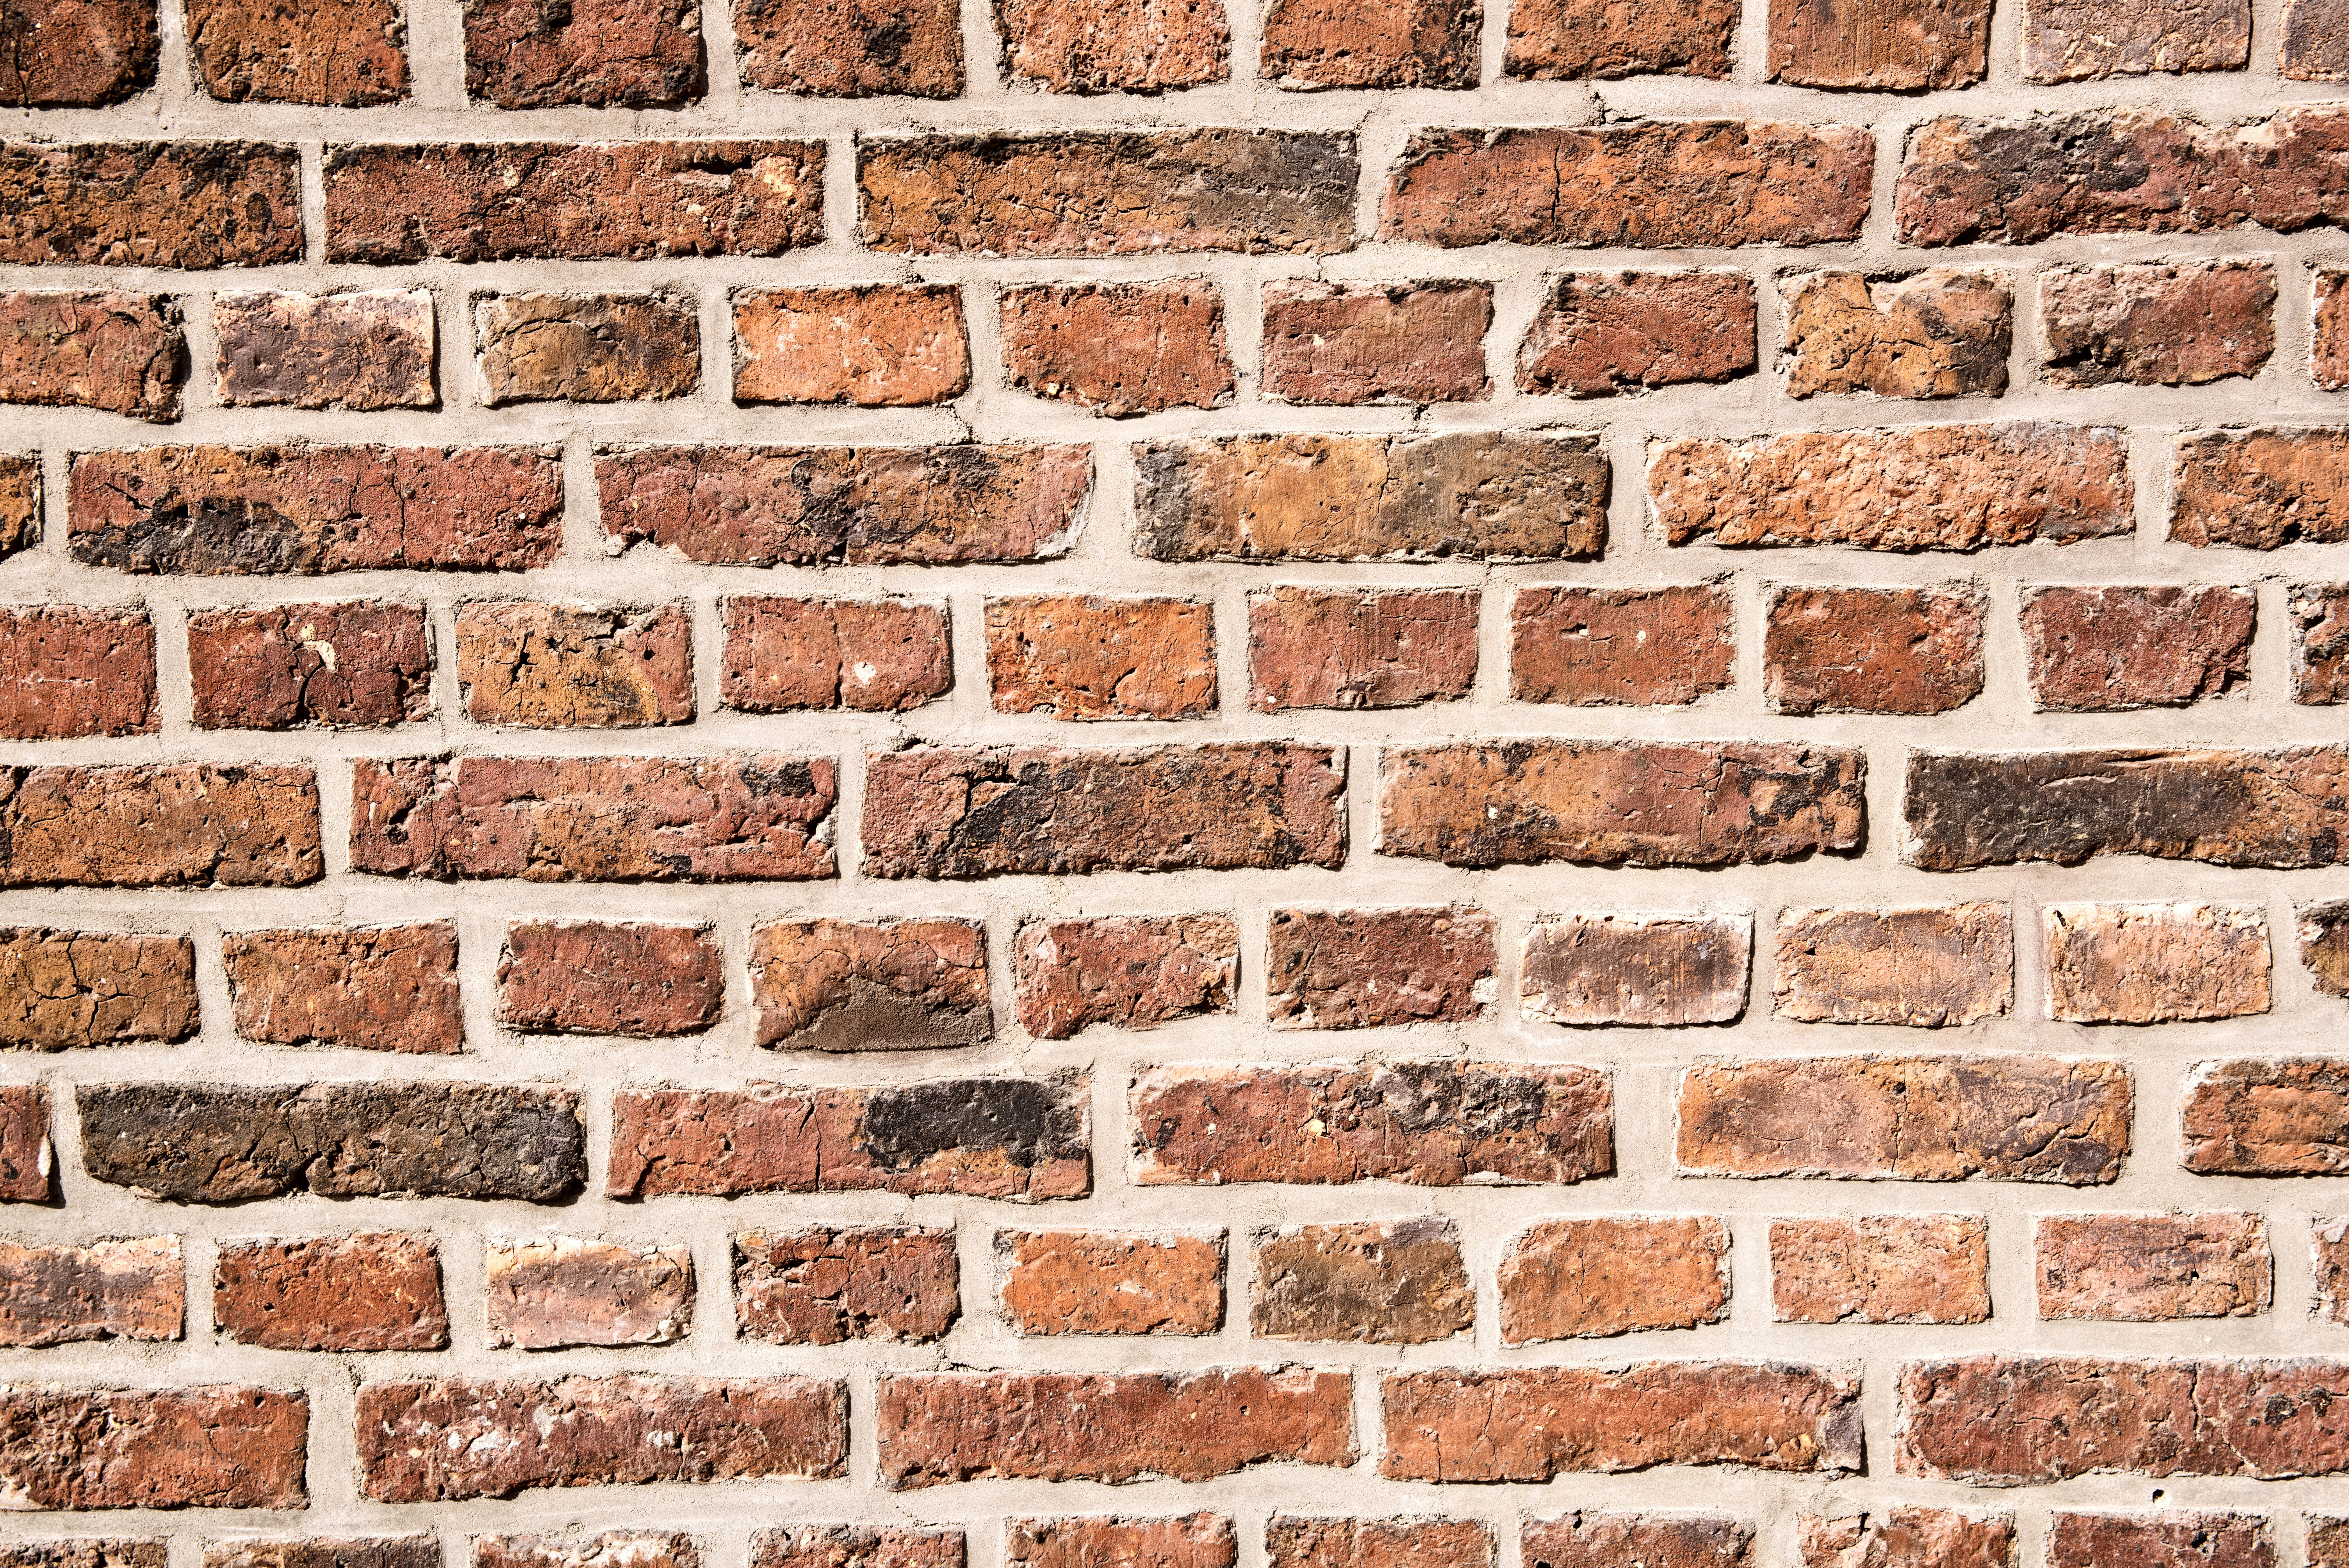
background, blueprint, brick, build, geometrical, hard, house, material, pattern, red, rough, row, simple, structure, surface, texture, wall, wallpaper, brickwork, stone wall, bricklayer